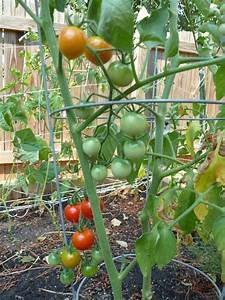
Label: tomato